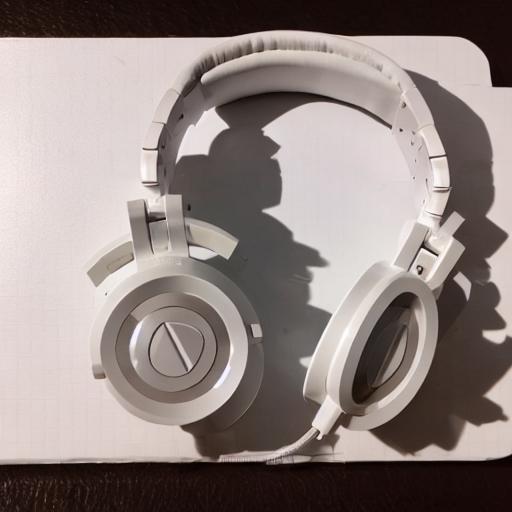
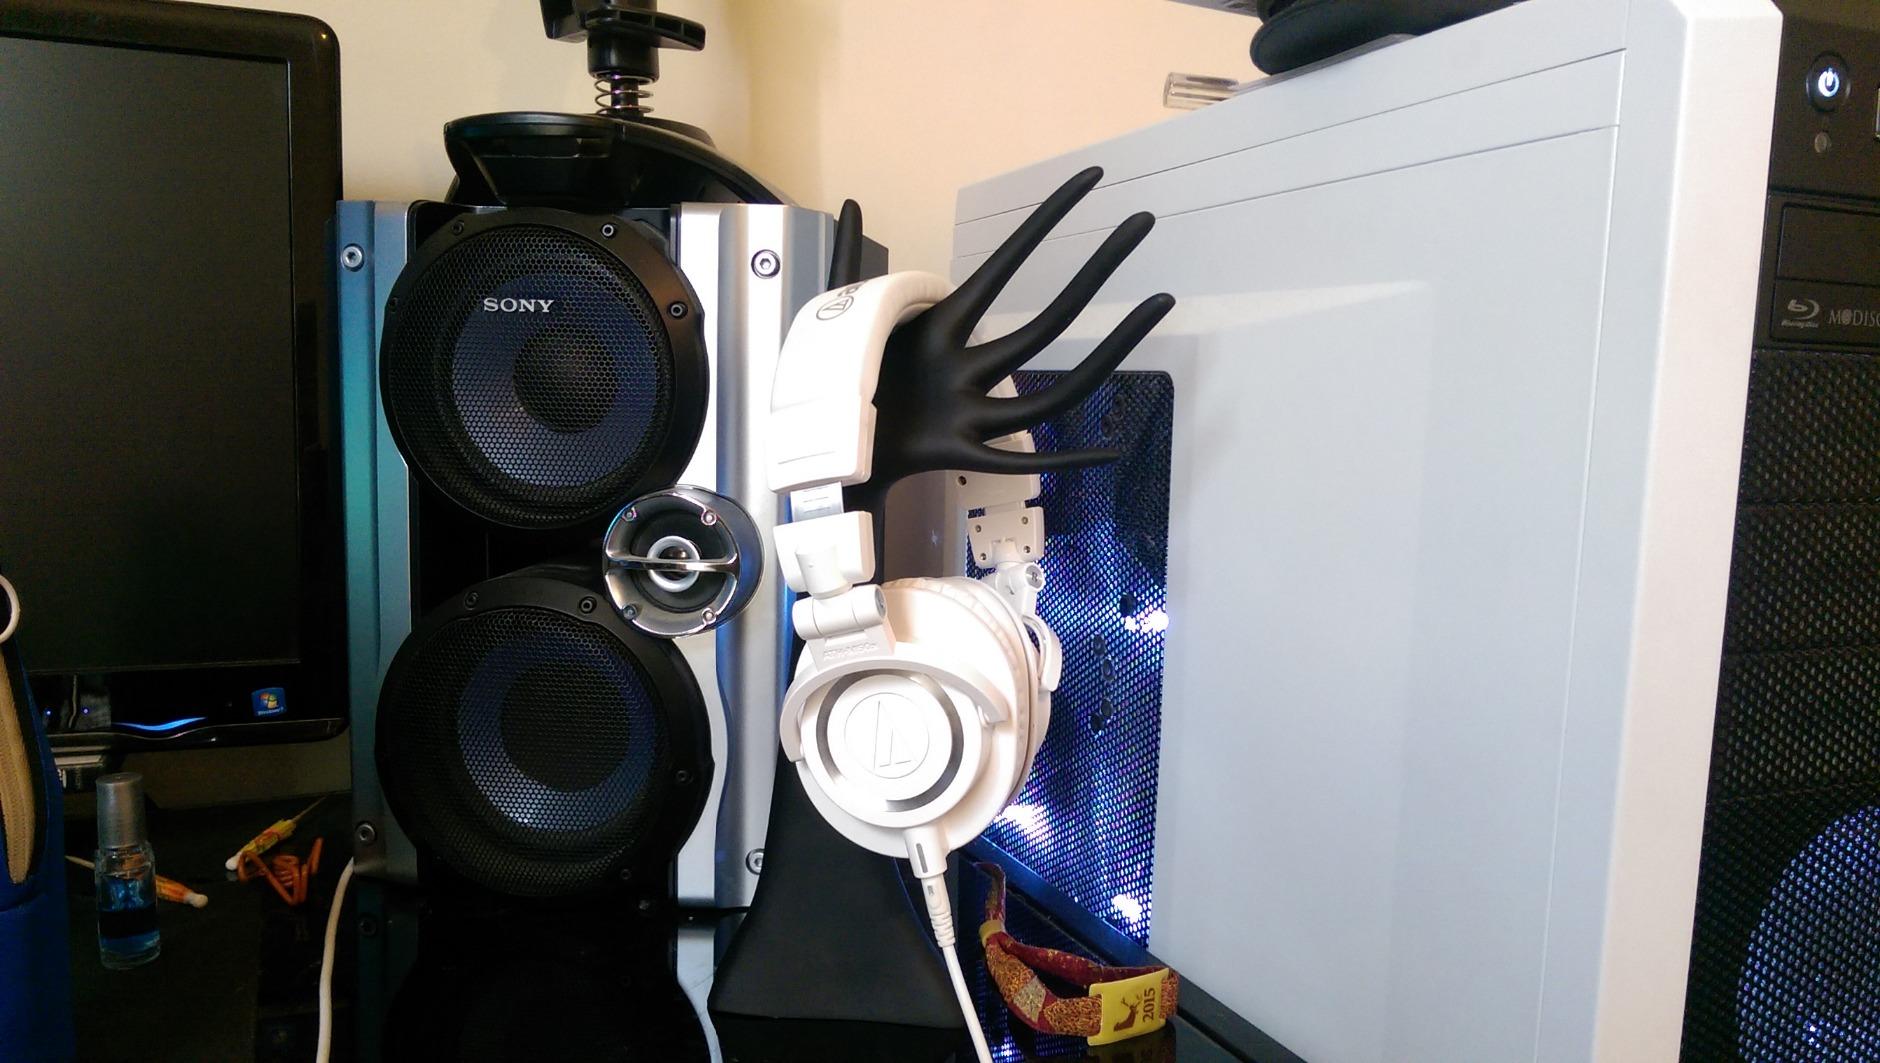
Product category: headphones
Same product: no